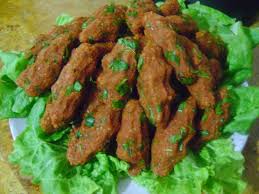
Yemek: cig_kofte